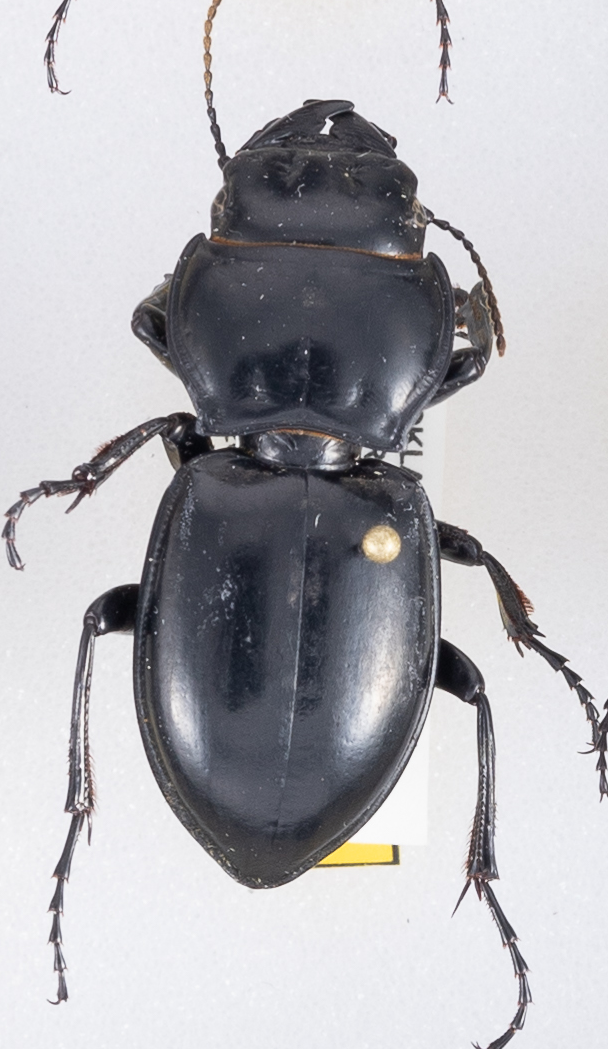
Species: Pasimachus californicus
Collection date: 2018-07-25
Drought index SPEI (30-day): -0.162
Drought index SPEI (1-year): -0.782
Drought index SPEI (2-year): -0.782